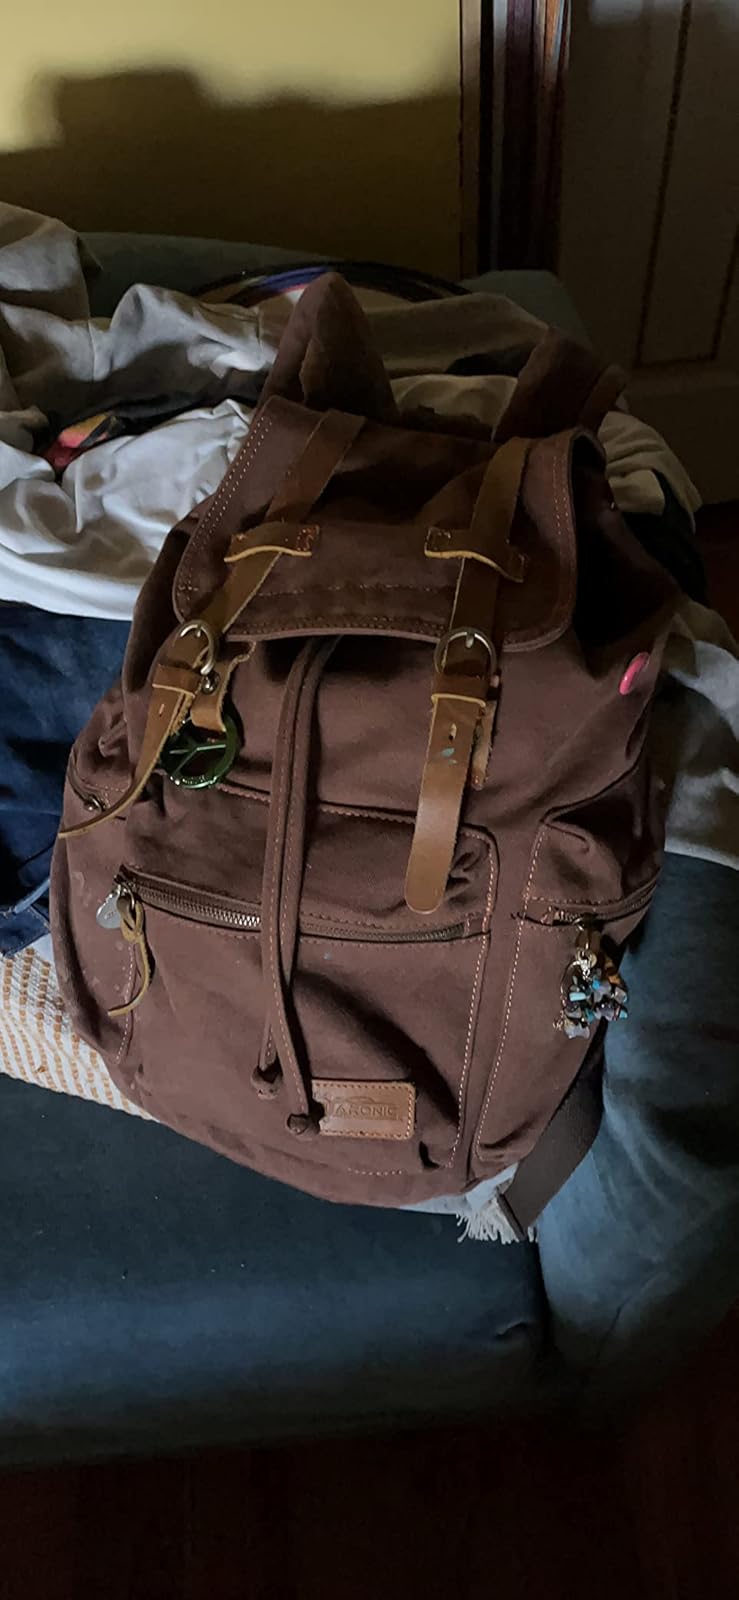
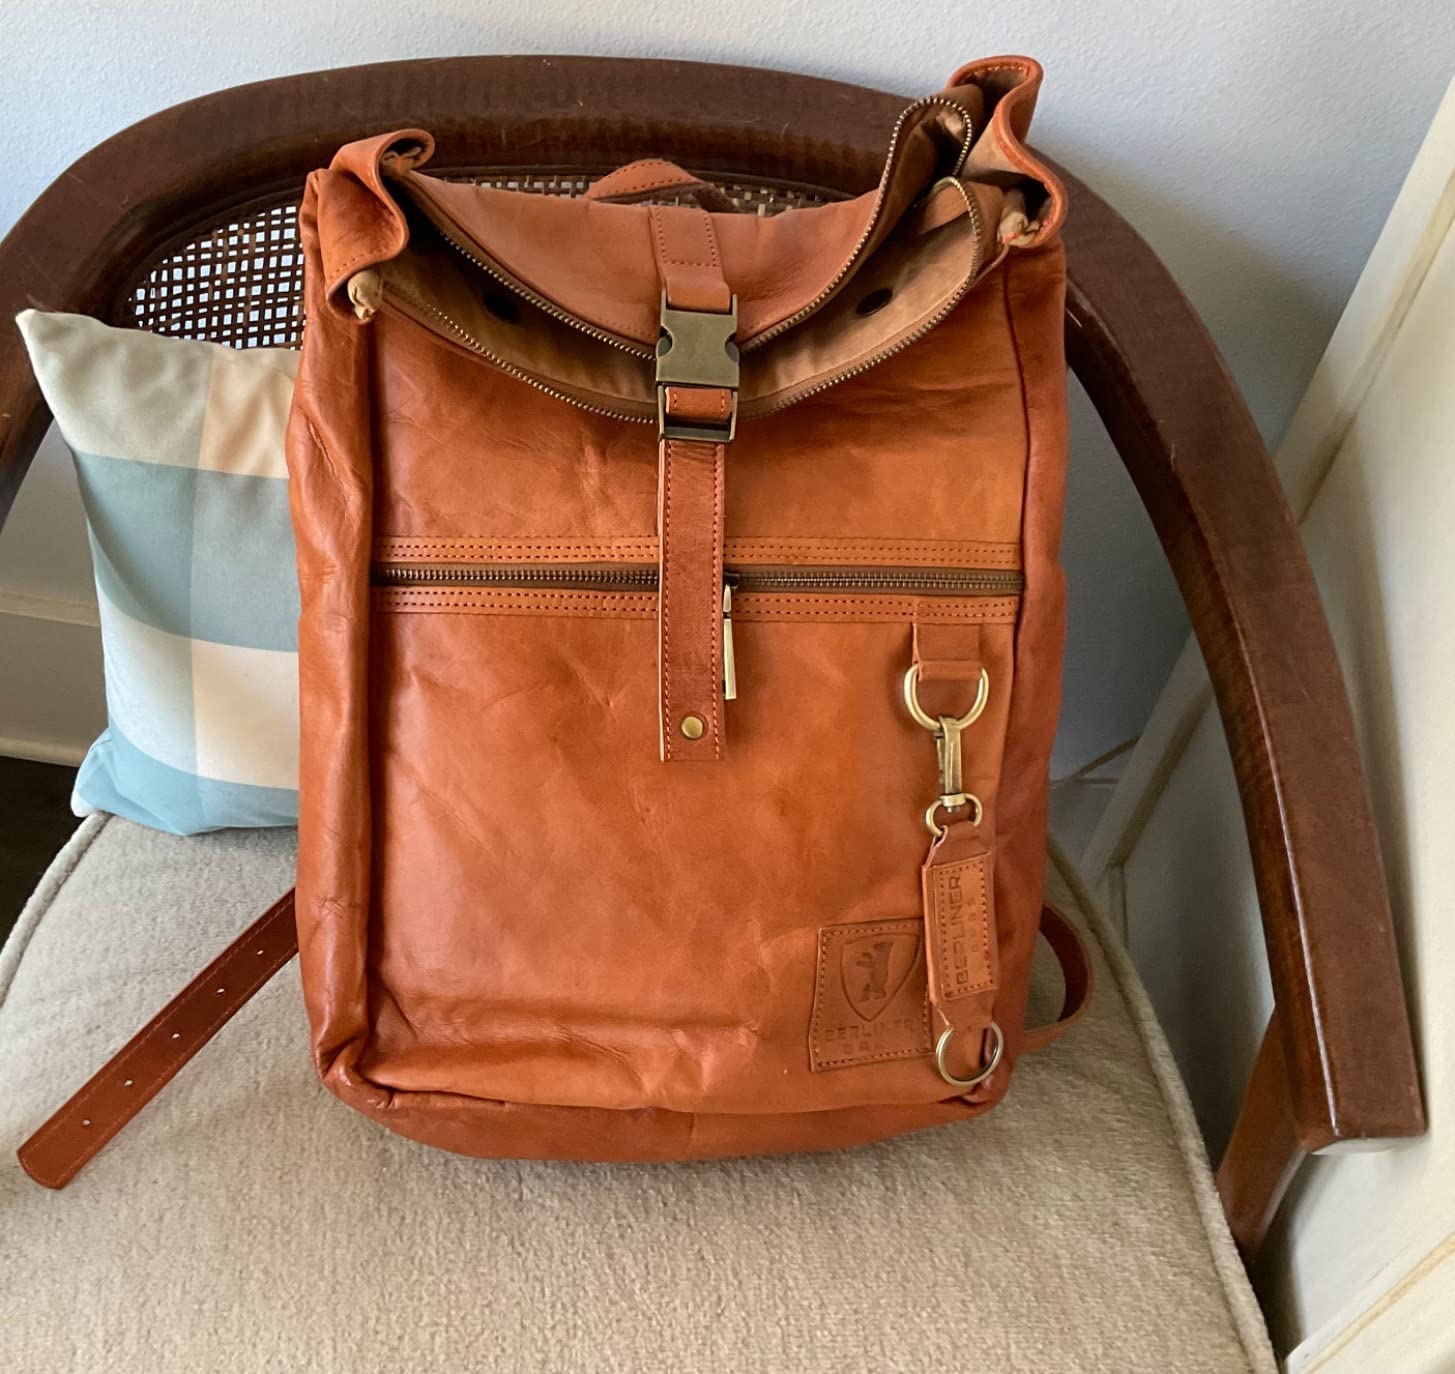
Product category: bag
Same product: no